Lifeboat (2018 film)

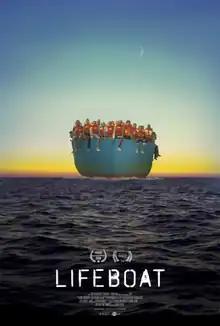
Film poster

Lifeboat is a 2018 documentary short film about North African migrants trying to make it across the Mediterranean Sea safely.